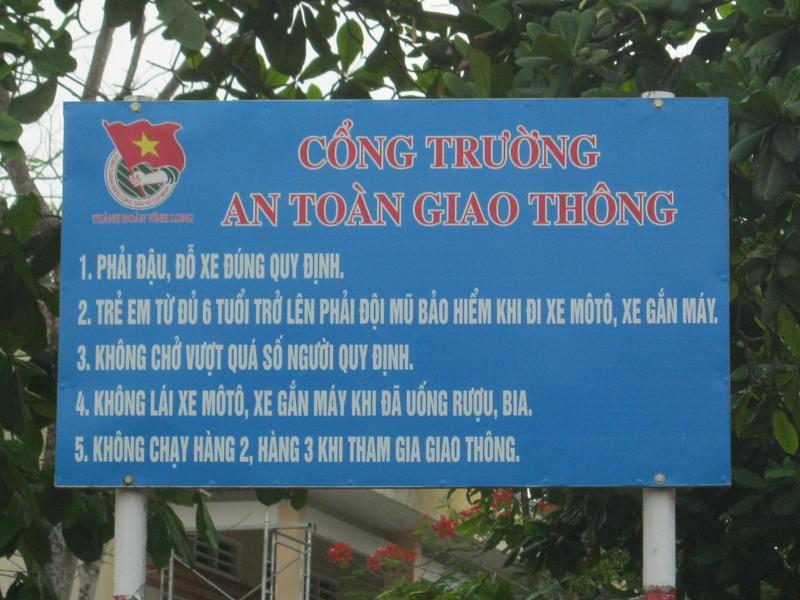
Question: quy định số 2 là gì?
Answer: quy định số 2 là trẻ em từ đủ 6 tuổi trở lên phải đội mũ bảo hiểm khi đi xe mô tô, xe gắn mày